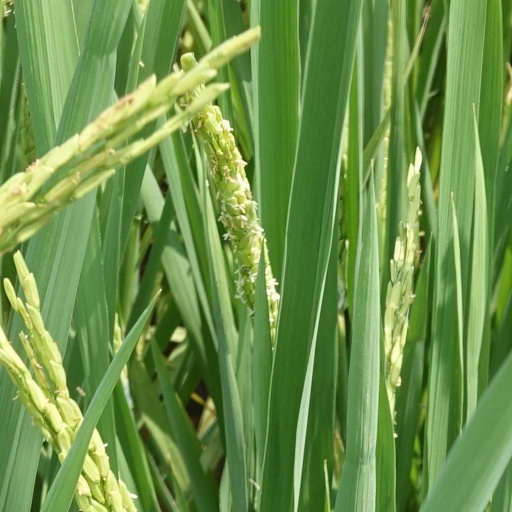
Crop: rice